Scarlat Turnavitu

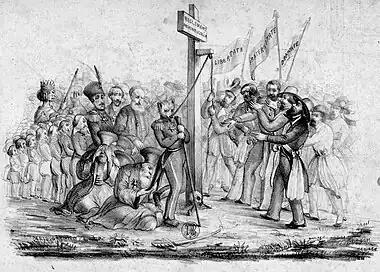
Revolutionaries destroying "Regulamentul Organic" and the Russian Bear, in an 1848 allegory

Later in the 1840s, Turnavitu was moving between schools in Buzău and Craiova—though he continued to reside midway between these towns, at Pitești; he was rewarded by advancement into the boyardom, with the rank of "Pitar". The liberal revolution against Bibescu, which began in June 1848 at Islaz and spread to Bucharest, caught Scarlat in Craiova, as "a teacher in these parts". As recalled by poet Alexandru Pelimon, the "people of Craiova were organized as a national guard" by him, and he was subsequently their deputy to Bucharest, where he was to pledge support for the revolutionary government. The revolutionary message was taken to Pitești by a group of young radicals, including the Turnavitus alongside Toma Furduescu, Ion J. Mihăescu, Andrei Pretorian, and Ilie Trifonescu; this group issued revolutionary proclamations, also producing a full-sized Romanian tricolor and cockades of the same color scheme. The brothers pledged themselves to assist Nicolae Simonide and Furduescu, whom the revolutionary committees of Bucharest had installed as county leaders, and whose local government was located in the Turnavitu home. Ștefan was tasked by this new leadership with coordinating propaganda activities, and is described in some records as the county commissioner. At Pitești, he and Demostene organized a ceremony in which the conservative, Russian-approved, constitution, known as "Regulamentul Organic", was publicly destroyed. Scarlat also took part in this, and personally set fire to the register of ranks, thereby annulling his own status as "Pitar".